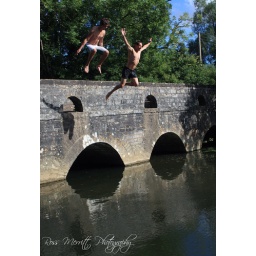
My Dad and my brother jumping off a bridge in Lydford, Somerset